Ira Bowman

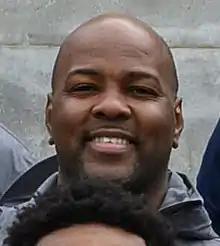
Bowman in 2019

Ira Bowman (born June 11, 1973) is a retired American professional basketball player formerly in the National Basketball Association (NBA). He is currently an assistant men's basketball coach for Auburn University.